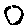
Label: 0